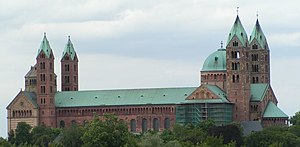
Speyer
Domkirken i Speyer, som er på UNESCO's Verdensarvsliste
Speyer er en by i den tyske delstat Rheinland-Pfalz; den ligger ved floden Rhinen og har ca 50 000 indbyggere. Speyer var en betydningsfuld by i middelalderen og er kendt for sin domkirke, som er på UNESCO's Verdensarvsliste.